My Dog Tulip

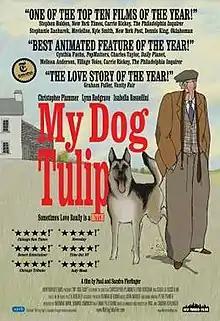

My Dog Tulip is a 2009 American animated drama film based on the 1956 memoir of the same name by J. R. Ackerley, BBC editor, novelist and memoirist. The film tells the story of Ackerley's fifteen-year relationship with his Alsatian dog (German Shepherd) Queenie, who had been renamed Tulip for the book. The film – geared toward an adult audience – was written, animated and directed by Paul Fierlinger and his wife, Sandra Fierlinger.